Brave (Jurassic World Camp Cretaceous)

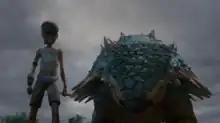
Ben stands by Bumpy after defeating Toro. The choice of developing and returning the character to the series was seen as a "smart, structural decision" by Colin Trevorrow.

"Brave" is the fifth episode of the second season of the American streaming television series "Jurassic World Camp Cretaceous", and the thirteenth episode overall. Written by Lindsay Kerns and directed by Eric Elrod, the episode was released on Netflix on January 22, 2021.